Teijo Nakamura

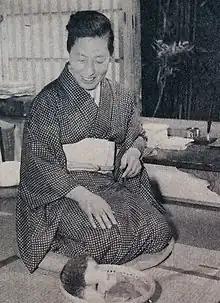
Teijo Nakamura, 1952.

Teijo Nakamura (中村 汀女, なかむら ていじょ, April 11, 1900 – Sept. 20, 1988) was the pen name of Japanese haiku poet Hamako Saitō (斎藤 破魔子, さいとう はまこ). She was a prolific poet and one of the founding leaders of the women's haiku circle at "Hototogisu", and is credited with championing women's inclusion in the world of haiku. Alongside three of the other members of her literary circle, Teijo's work is considered to typify women's haiku of the Showa period.